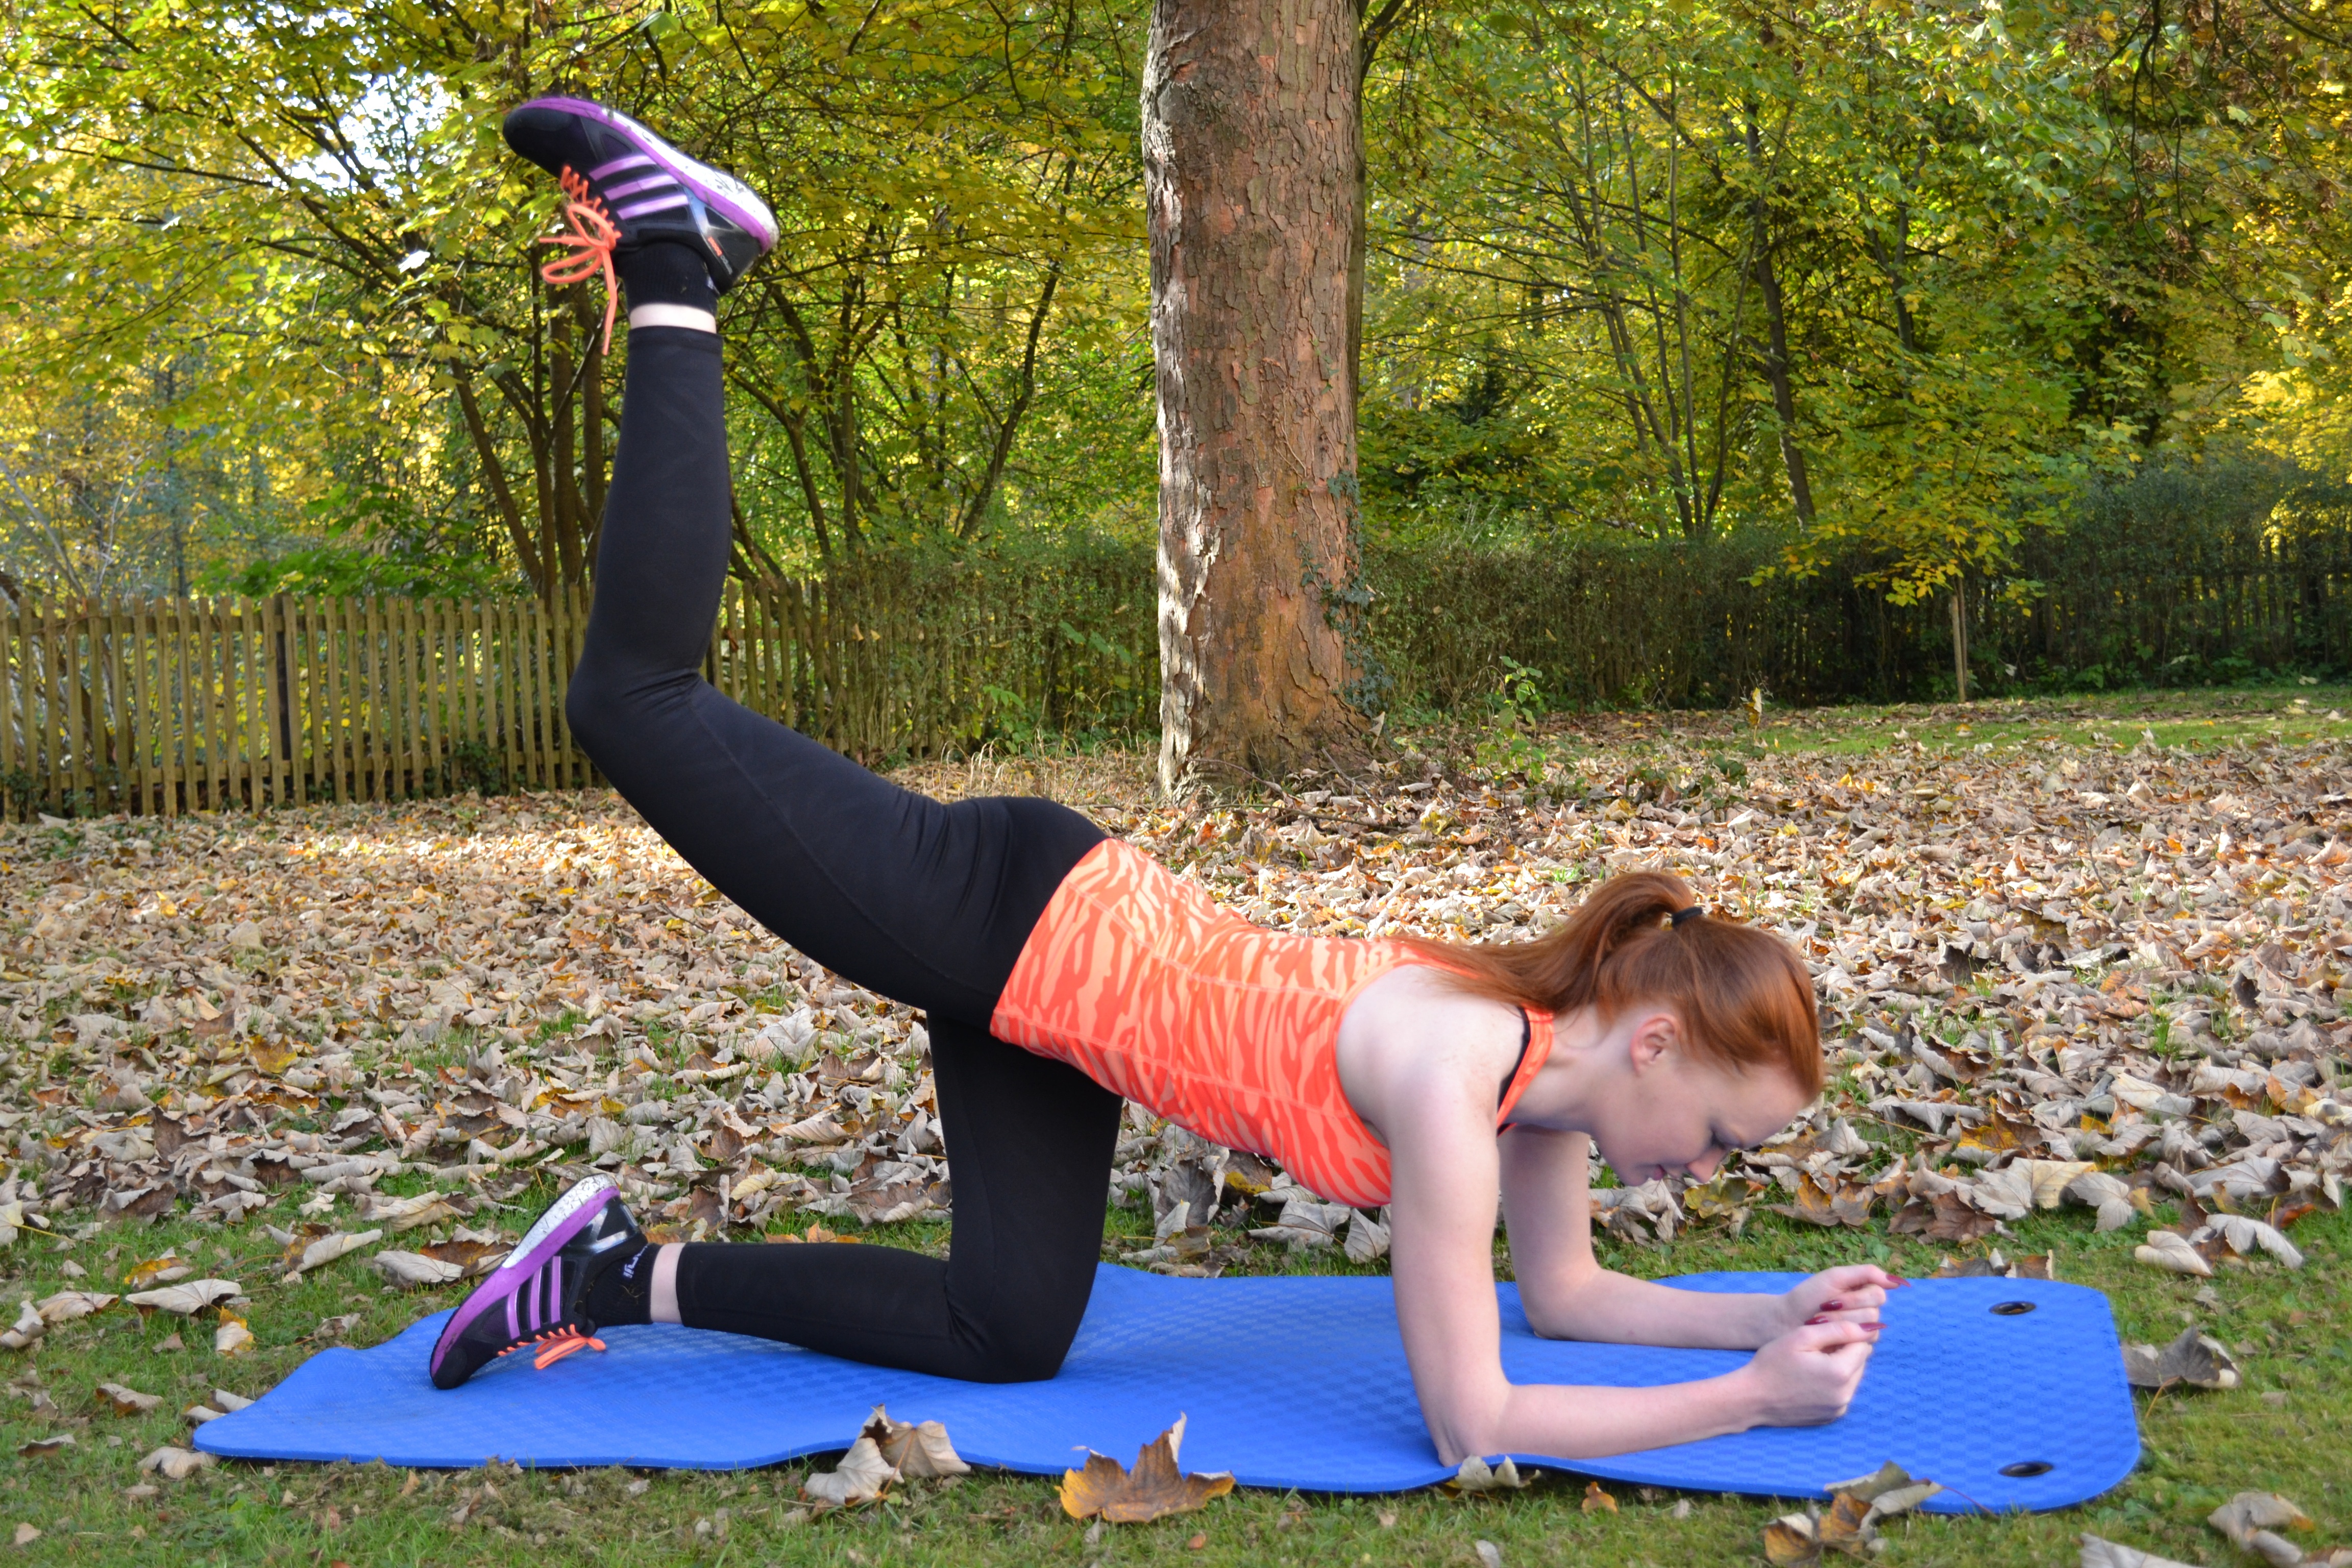
tree, nature, forest, outdoor, sport, leaf, idyllic, sitting, autumn, colorful, leisure, arm, fitness, maple, autumn mood, emerge, leaves, sports, leggings, yoga, fallen, october, fall color, fall foliage, leaves in the autumn, autumn forest, fall leaves, golden autumn, autumn colours, gymnastics, golden october, walk in the forest, sch nbuch, nature park, southern germany, t bingen, martial arts, baden wurttemberg, human positions, human action, physical fitness